International Federation of Mountain Guides Associations

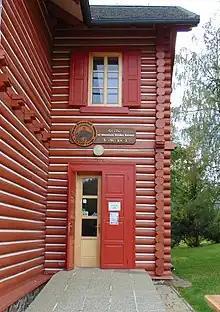
Office, Association of Mountain Guides High Tatras in Starý Smokovec (Slovakia)

The Union Internationale des Associations de Guides de Montagnes is the International Federation of Mountain Guides Associations, known alternatively by its French, German and English abbreviations: UIAGM, Union Internationale des Associations de Guides de Montagnes (French), IVBV, Internationale Vereinigung der Bergführerverbande (German), IFMGA, International Federation of Mountain Guide Associations (English).